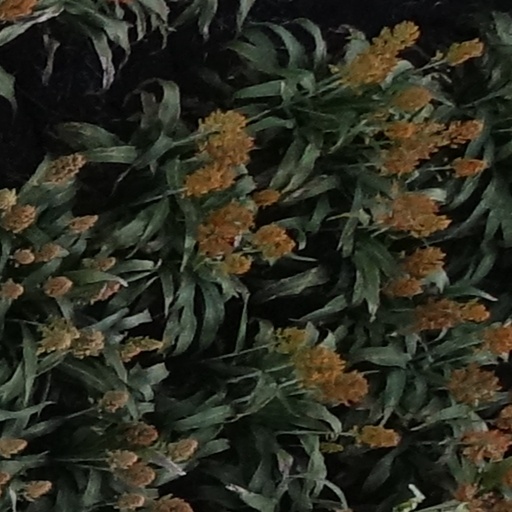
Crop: sorghum